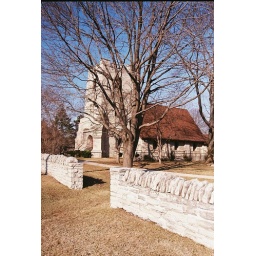
Beautiful stone wall in North Lake, WI